Feminist Improvising Group

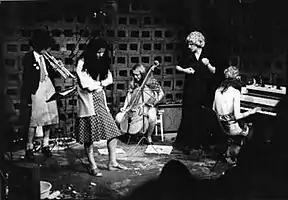
The Feminist Improvising Group, October 1977Left to right: Corinne Liensol, Maggie Nicols, Georgie Born, Lindsay Cooper, Cathy Williams

The Feminist Improvising Group (FIG) were a five- to eight-piece international free improvising avant-garde jazz and experimental music ensemble formed in London in 1977 by Scottish vocalist Maggie Nicols and English bassoonist/composer Lindsay Cooper. Their debut performance was at a "Music for Socialism" festival at the Almost Free Theatre in London in October 1977, and they toured Europe several times in the late 1970s and early 1980s.